List of Portuguese wine regions

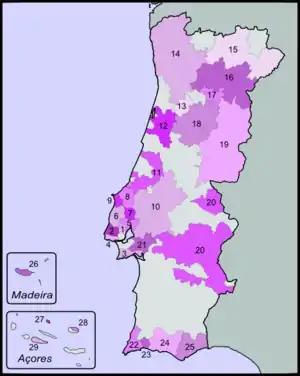
Map of the DOCs and IPRs of Portugal. 1. Bucelas DOC, 2. Colares DOC, 3. Setúbal DOC, 4. Carcavelos DOC, 5. Alenquer DOC, 6. Torres Vedras DOC, 7. Arruda DOC, 8. Óbidos DOC, 9. Lourinhã DOC (produces brandy typically called aguardente), 10. Ribatejo DOC, 11. Encostas d'Aire DOC, 12. Bairrada DOC, 13. Lafões IPR, 14. Vinho Verde DOC, 15. Trás-os-Montes DOC, 16. Porto DOC & Douro DOC, 17. Távora-Varosa DOC, 18. Dão DOC, 19. Beira Interior DOC, 20. Alentejo DOC, 21. Palmela DOC, 22. Lagos DOC, 23. Portimão DOC, 24. Lagoa DOC, 25. Tavira DOC, 26. Madeira DOC & Madeirense DOC, 27. Graciosa IPR, 28. Biscoitos IPR, 29. Pico IPR

Portuguese wine regions are grouped into three levels of classification. At the top are the "Denominação de Origem Controlada" (or DOCs) which are Quality Wines Produced in Specified Regions (QWpsr) under the European Union wine regulations and thus correspond roughly to the French "Appellation d'origine contrôlée" (AOC) and Spanish "Denominación de Origen" (DO) classifications. The second group consist of "Indicação de Proveniência Regulamentada" (IPRs), and are also QWpsr. IPRs are used for DOC candidates "in training", and this level roughly corresponds to the French "Vin Délimité de Qualité Superieure" (VDQS) system. The final group are the Vinho Regional (VRs), which are table wines with a geographical indication under EU regulations. VRs each cover a larger area and are similar to the French "Vin de pays" at regional/departmental level.